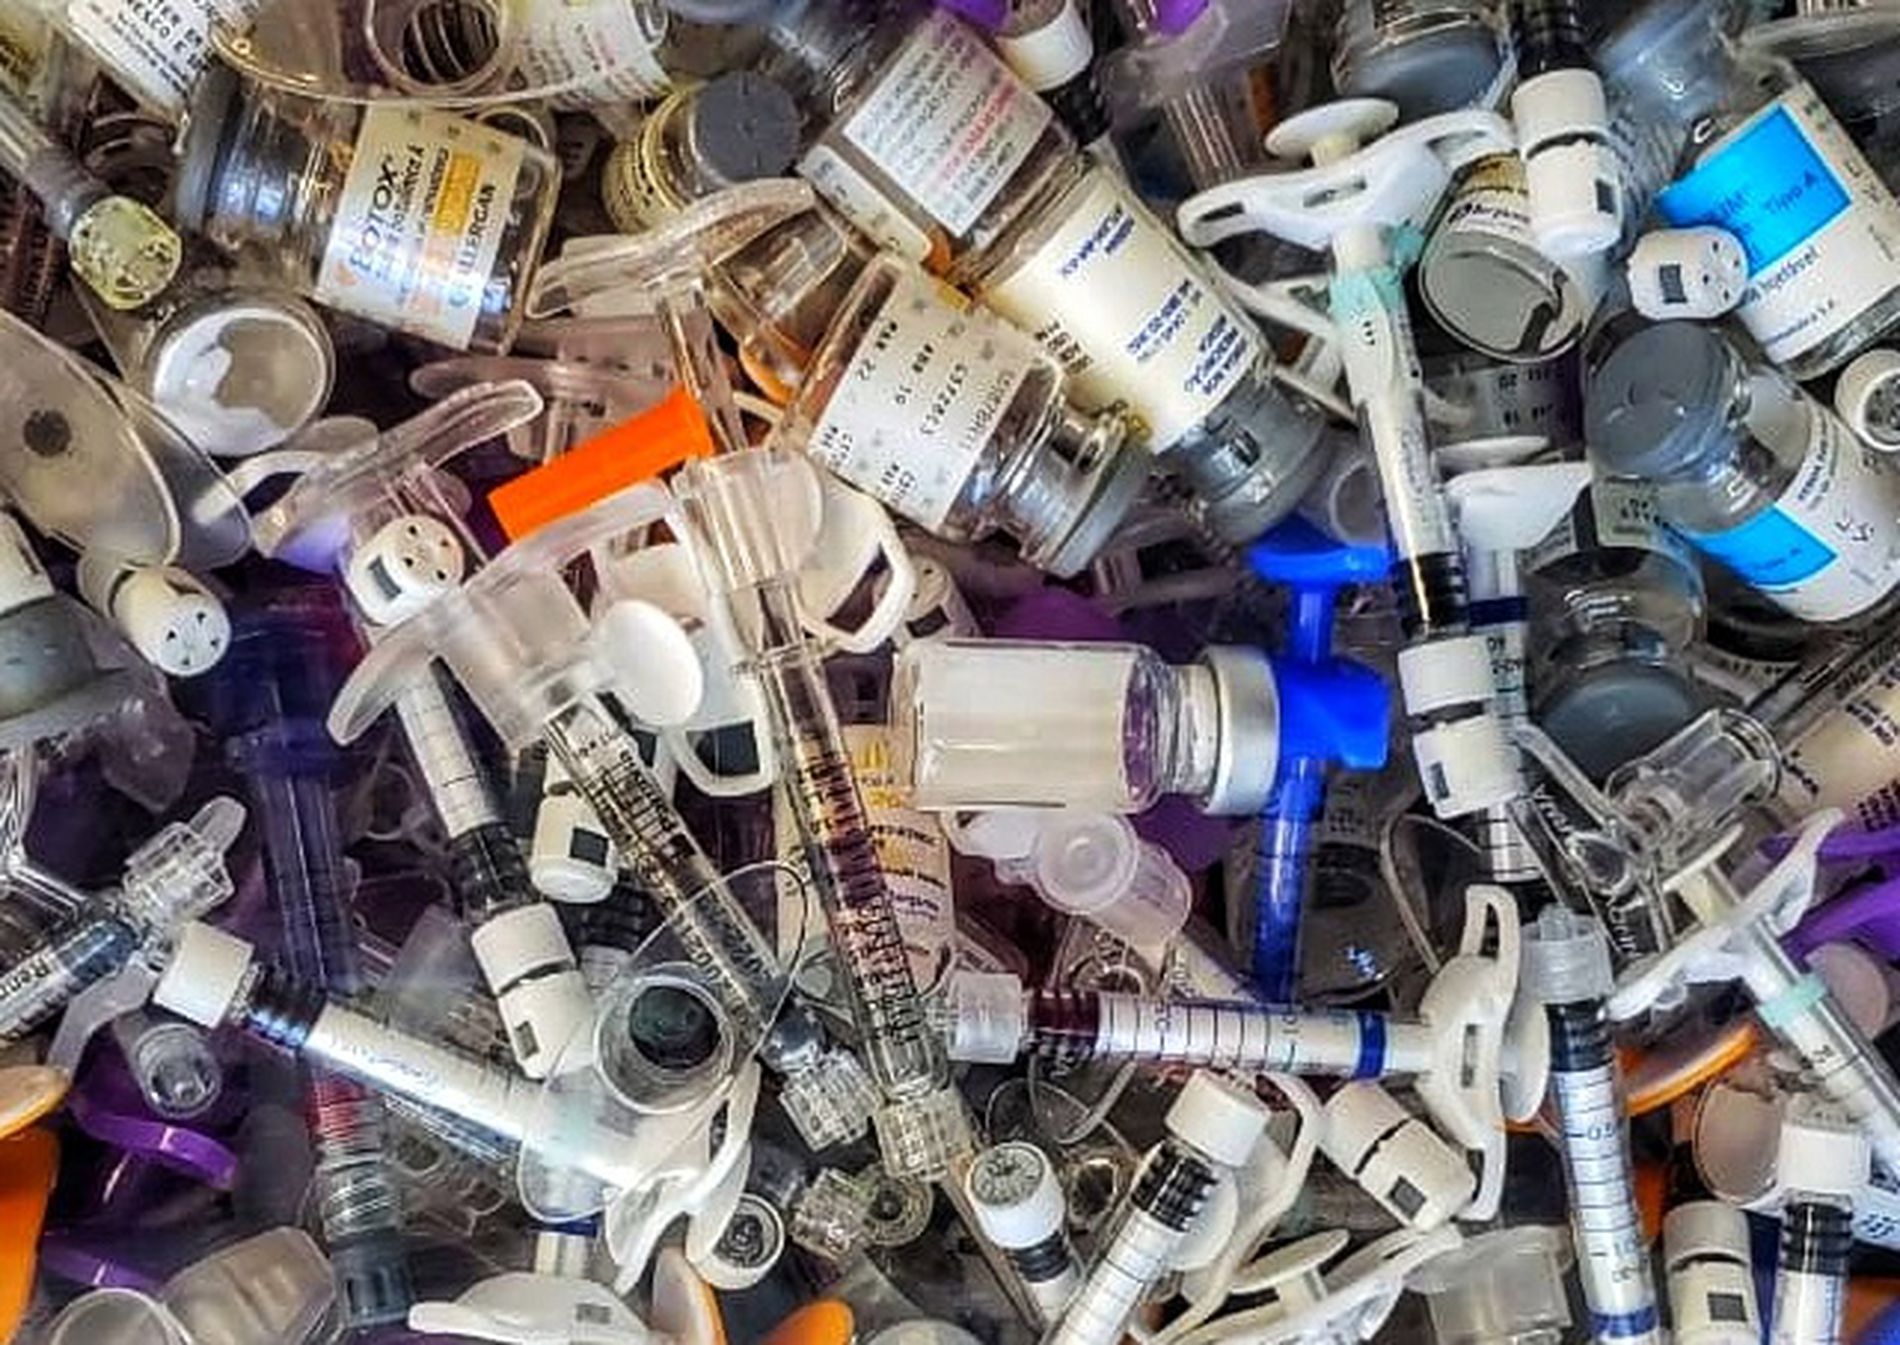
Medical Waste
The photo shows medical waste. It shows some used syringes and empty ampoules. It appears to be a collection of pharmacy waste.
Bird's eye view. The photo shows medical waste. The lighting is diffused, showing the details of the scene well, such as syringes and ampoules. The scene gives a sense of horror. the overall atmospere is chaotic and disorganized
Labels: Gun, Weapon, Ammunition, Grenade, Medical waste